Phú Quốc

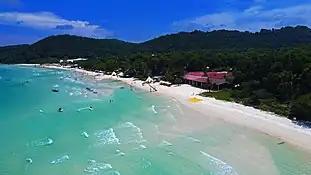
Bãi Sao beach on Phú Quốc island

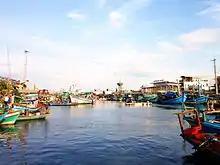
In the area of Dương Đông town market

Phú Quốc is the largest island in Vietnam. Originally known as Phú Quốc City (which also combined nearby islands and the distant Thổ Chu Islands), it was Vietnam's first island municipality. The island has a total area of and a permanent population of approximately 179,480 people in 2020. On June 16th, 2025, Phú Quốc became one of the 13 newly established special administrative region of Vietnam, the only city to do so. Later on July 1st, "Secretary of the City Committee" Lê Quốc Anh was appointed to become the first "Secretary of the Party Committee of the special zone".